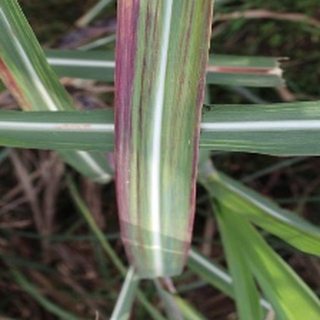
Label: sugarcane_bacterial_blight